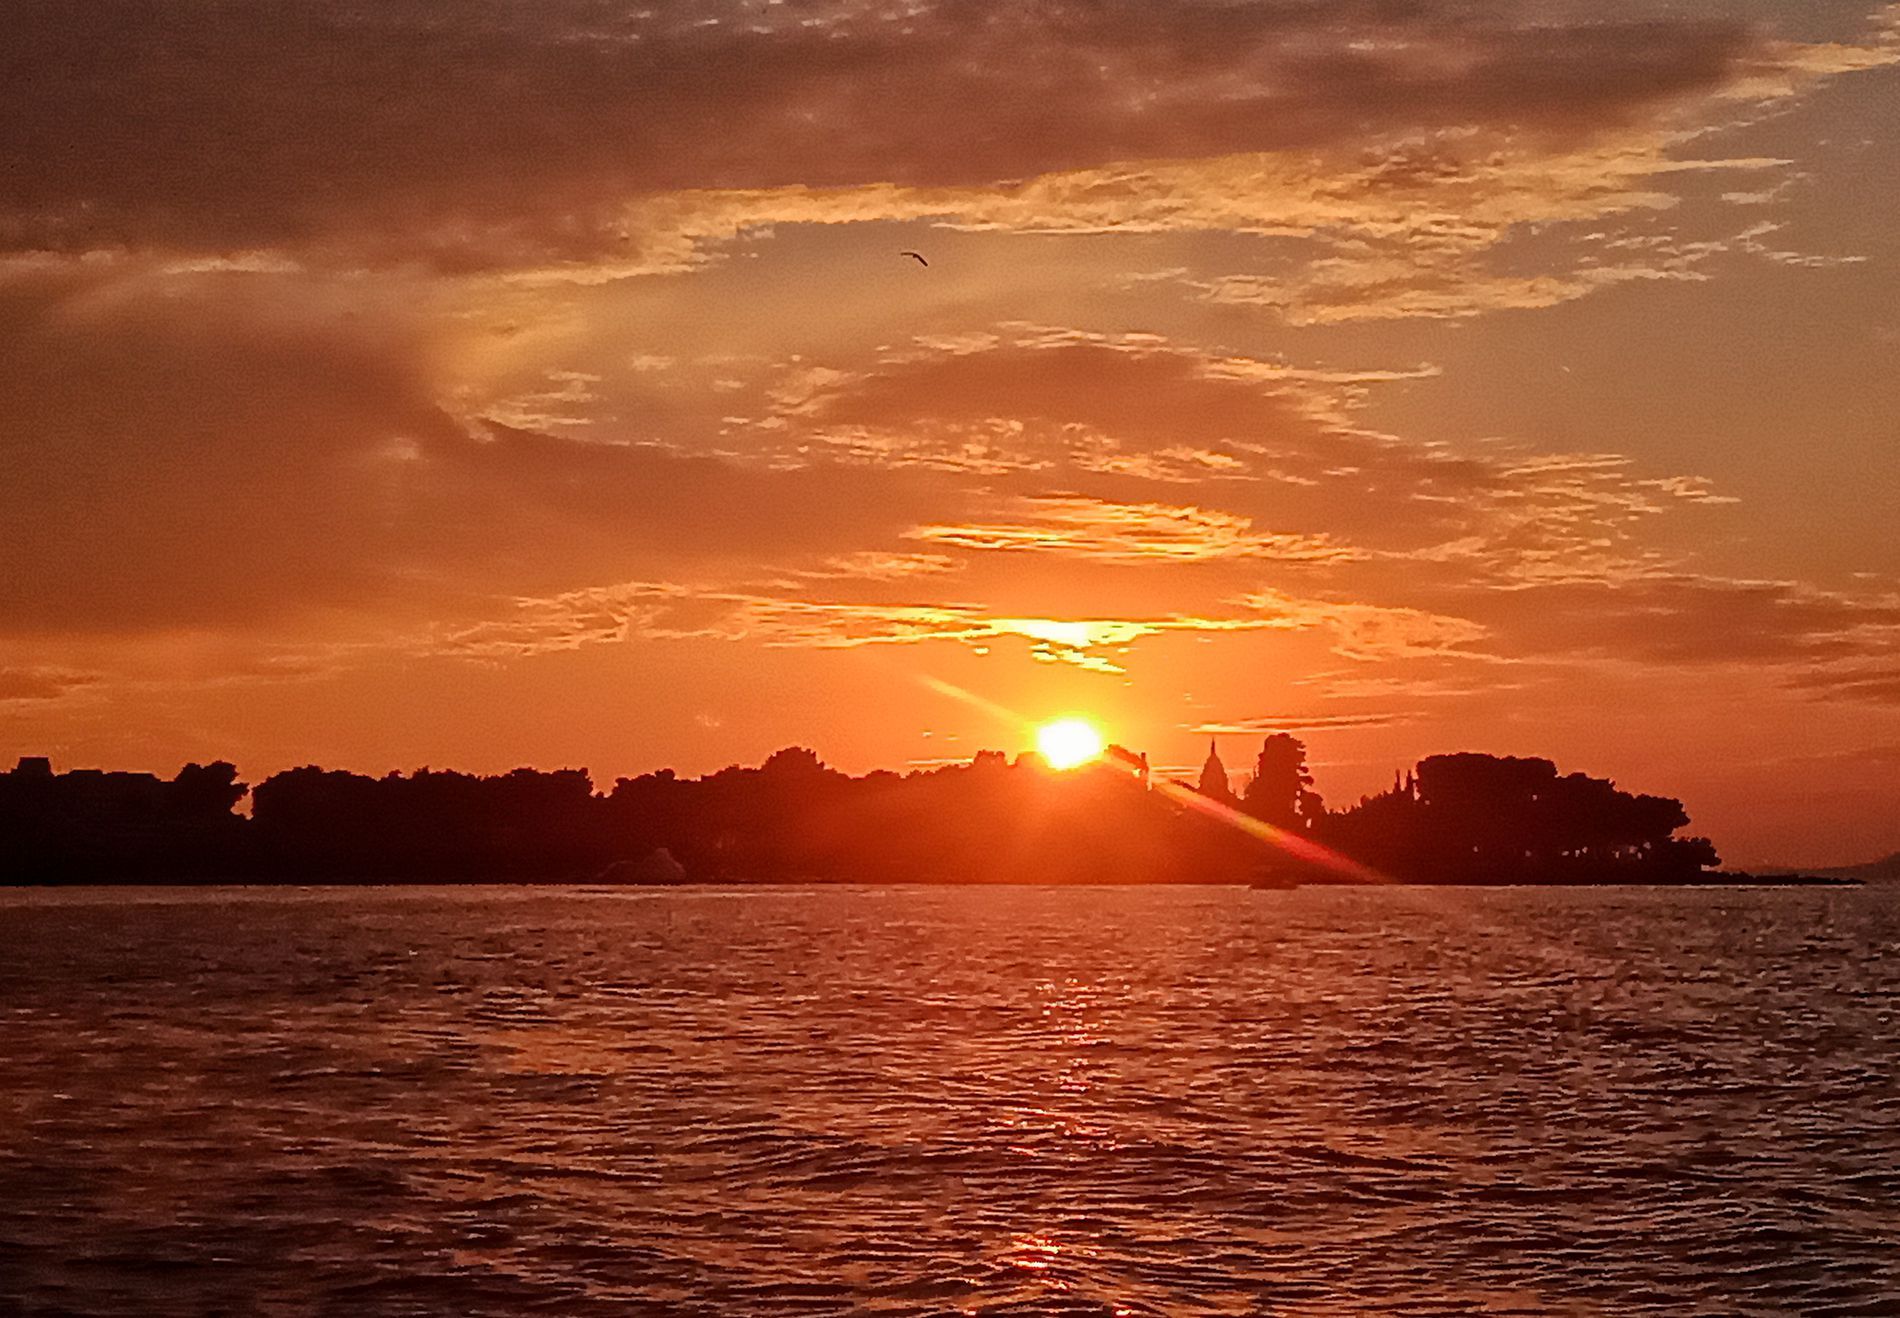
Peaceful Sunset.
Image features an orange sky in the background with the sun going down at sunset. A bird is flying in the sky above an island that stretches across the whole scene, with the sea covering the bottom area of the image.
A wide shot at eye level captures an orange sky in the background with the sun going down at sunset. and a bird flying in the sky above an island along with the sea. The deep oranges, warm yellows, and soft blues of the sky blend with the darker hues of trees and buildings, giving a sense of warmth, calmness, and peacefulness and showing the beauty of the golden hour.
Labels: Nature, Outdoors, Sky, Sunrise, Flare, Light, Sun, Sunset, Sunlight, Animal, Bird, Sea, Water, Scenery, Cloud, Boat, Sailboat, Transportation, Vehicle, Beach, Coast, Shoreline, Land, Island
Camera: OUKITEL WP6
Aperture: F1.8
Exposure: 1/5319 sec
ISO: 105
Focal length: 5.0 mm